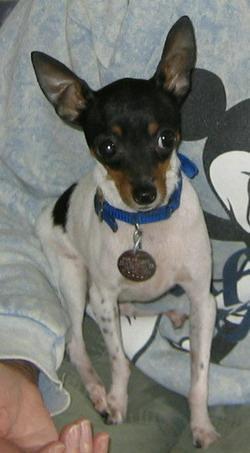
toy_terrier